Prince of Scorpio

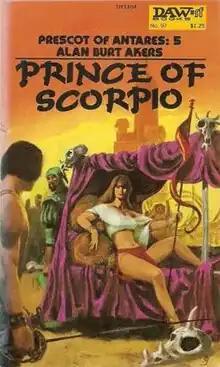
Cover of first edition

Prince of Scorpio is a science fiction novel by British author Kenneth Bulmer, written under the pseudonym of Alan Burt Akers. It is the fifth book in his extensive Dray Prescot series of sword and planet novels, set on the fictional world of Kregen, a planet of the Antares star system in the constellation of Scorpio. It was first published by DAW Books in 1974.